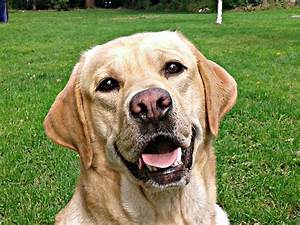
Label: dog